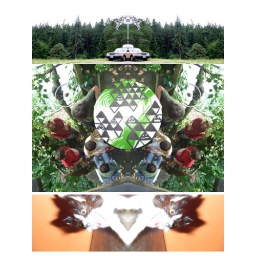
hangn in the tree house